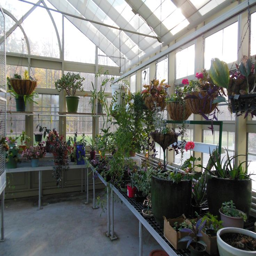
this could be a residential greenhouse attached to a home .